Adelaide Glaciarium

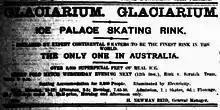
10 October 1904 ad referring to the "hockey match" as being polo."National Library of Australia"

Hockey on the ice, in the early 1900s in Adelaide was the popular sport of roller polo adapted to an ice surface and using ice skates, also known elsewhere around the world as "ice polo". Each team had 6 players. In the 10 October 1904 edition of "The Advertiser", the first match to be played at the month old Adelaide Glaciarium was advertised for the first time as a match. The following day, it was advertised as a match and the term continued to be used from that point onward.